Loev

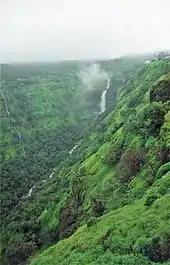
Mahabaleshwar in the Western Ghats, India, was used as the backdrop for the location of the film.

Principal photography began in the summer of 2014 and took place entirely in Mumbai and Mahabaleshwar, a small hilltown in the UNESCO World Heritage site of the Western Ghats, in peninsular India. American Film Institute alumnus Sherri Kauk served as the director of photography for the film. "Loev" was filmed in a single schedule in a short span of 16 days. Saria said, "We had to plan well, be extremely frugal, count every penny and make sure it all ended up on the screen."